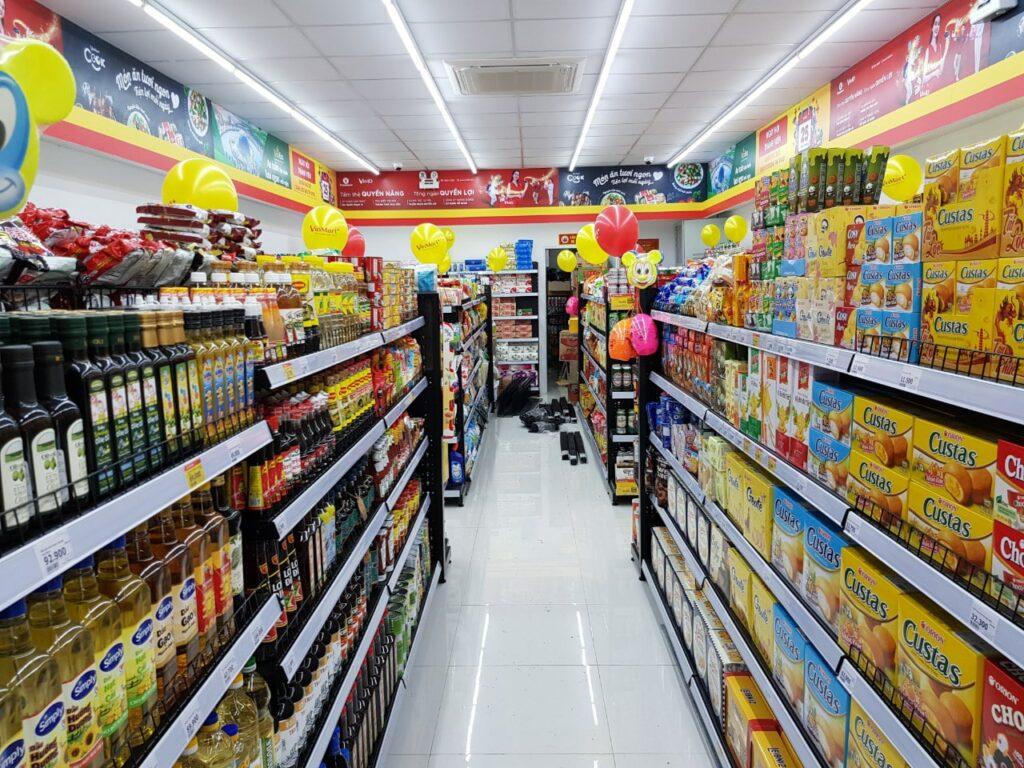
đây là hình ảnh được chụp ở bên trong một siêu thị